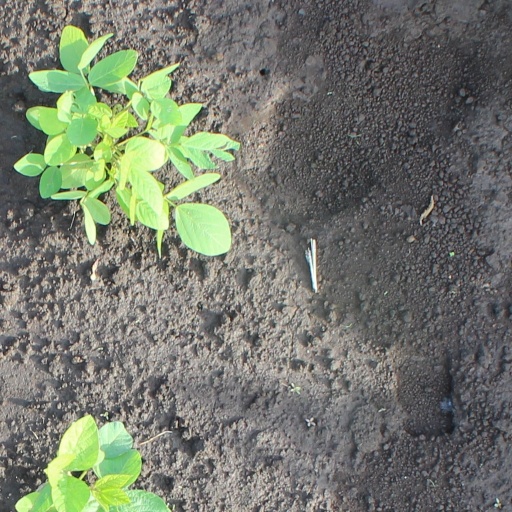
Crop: soybean